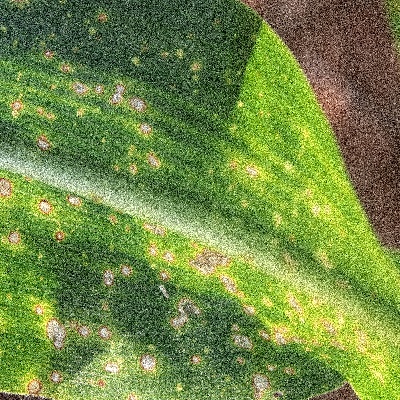
Label: Corn_(Maize)___Leaf_Spot